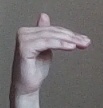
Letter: khaa